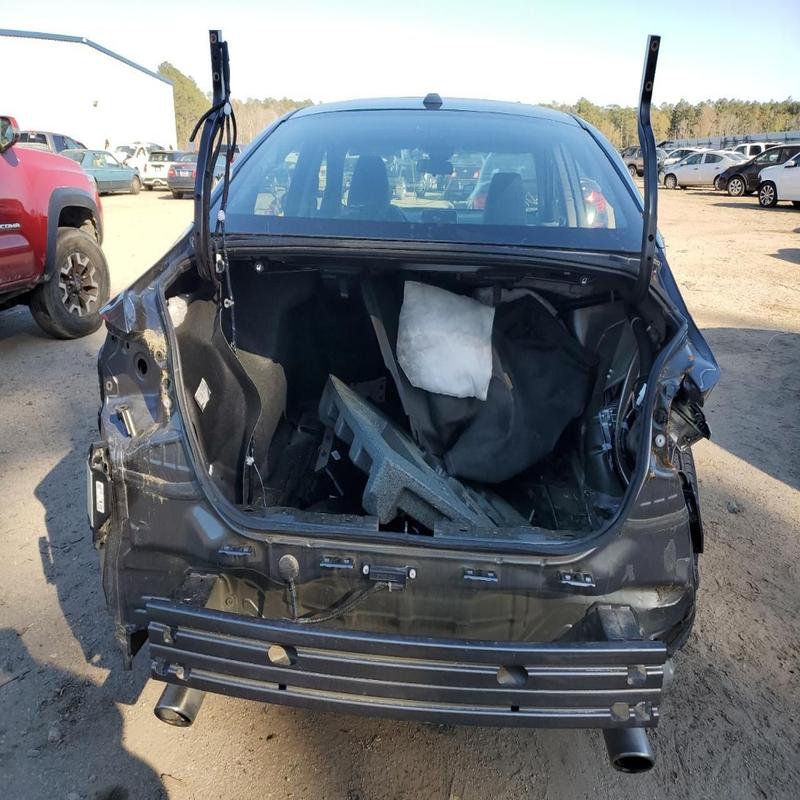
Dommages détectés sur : plaque d'immatriculation avant, pare-choc avant, feu avant droit, feu avant gauche, capot, pare-brise avant, aile avant droite, aile avant gauche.
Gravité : majeur